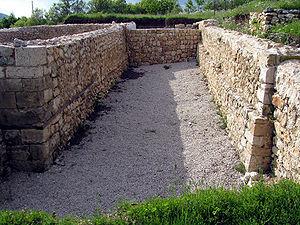
Trilj est une ville et une municipalité située en Dalmatie, dans le comitat de Split-Dalmatie, en Croatie. Au recensement de 2001, la municipalité comptait 10 799 habitants, dont 98,70 % de Croates et la ville seule comptait 2 381 habitants.